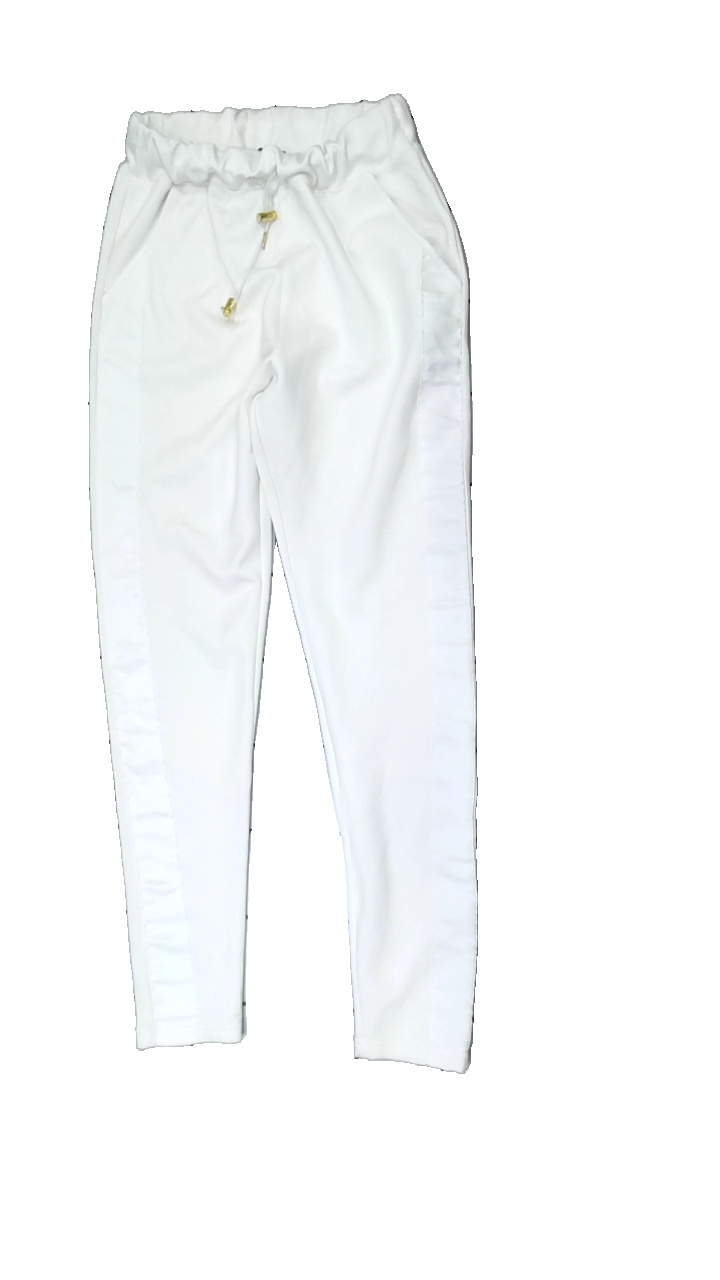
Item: Trousers (Ladies)
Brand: Bikbok
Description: vita byxor med fläckar längst ner på benen
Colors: White
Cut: Regular
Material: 80% polyester 20% acrylic
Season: All
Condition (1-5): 3
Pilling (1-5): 5
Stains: Major
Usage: Export
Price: <50